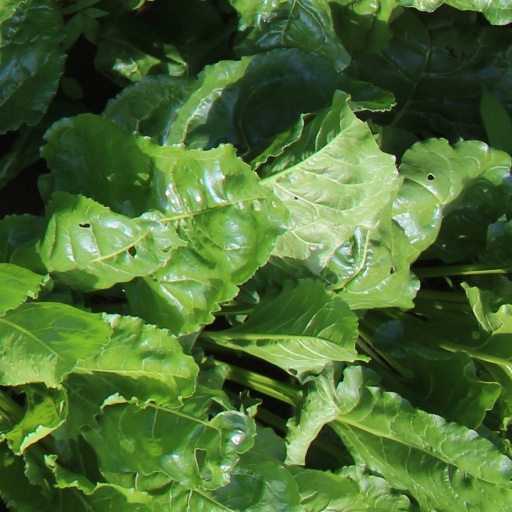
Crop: sugar beet